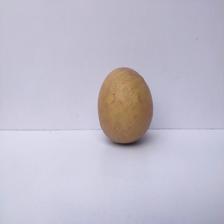
Size: Large